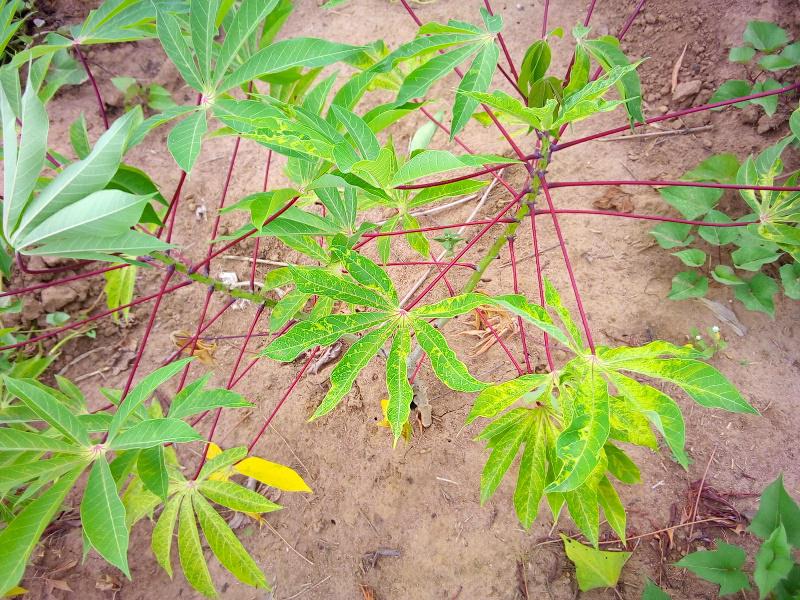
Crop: cassava
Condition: mosaic_disease